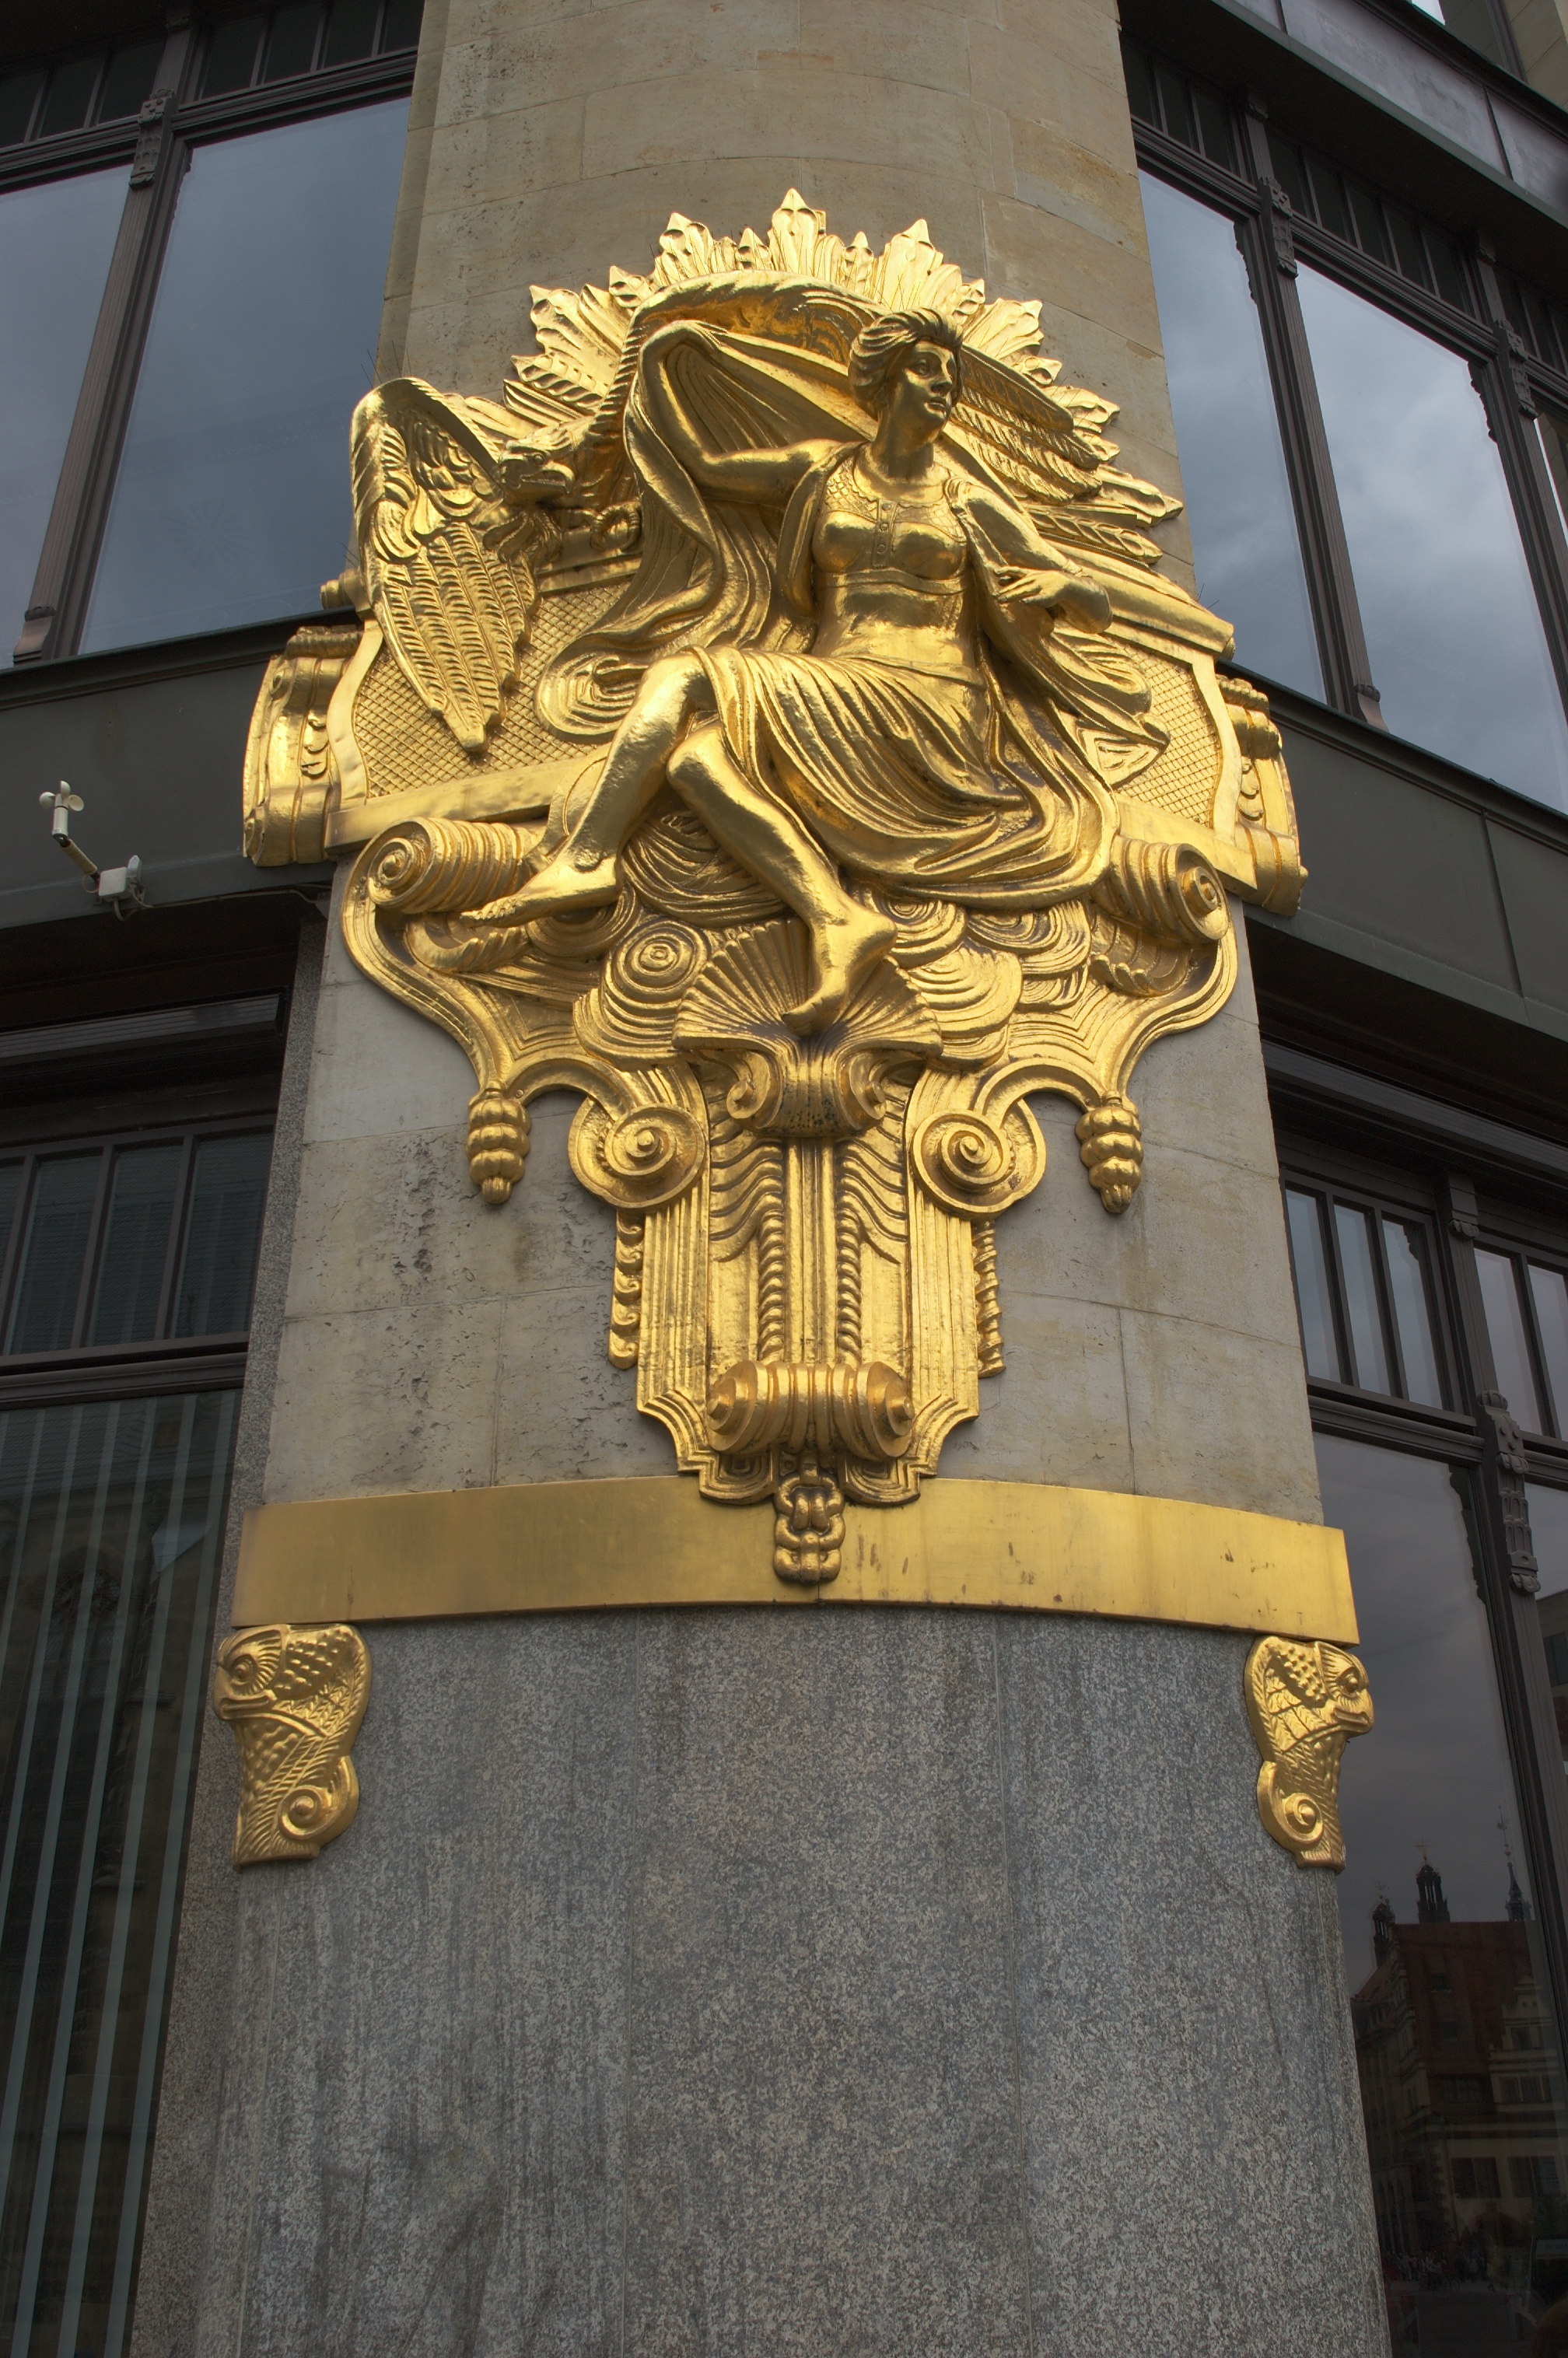
monument, statue, religion, sculpture, art, 2013, temple, rawtherapee, germany, deutschland, leipzig, pentax, carving, 20mm, sachsen, saxonia, lenstagged, steffenzahn, k100d, justpentax, iamflickr, cosina, voigtlander, skopar, colorskopar, cv20, colorskopar20mmf35slii, 20mmf35slii, voigtlander20mm, cv2035, skopar20mmf35, cosinavoigtl nder, cosinavoigtl ndercolorskopar20mmf35, voigtl nder20mmf35colorskoparslii, voigtl nder20mmf35, ancient history